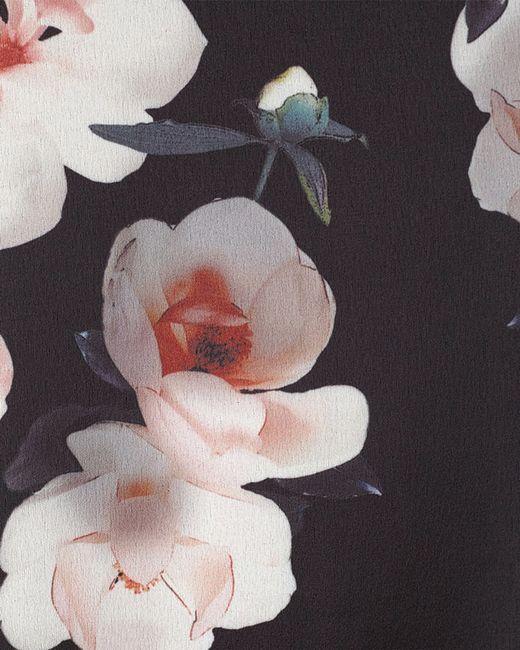
lässiges Sommeroberteil mit schwarzem rosa Blumendruck